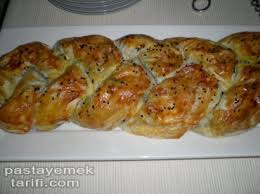
Yemek: borek